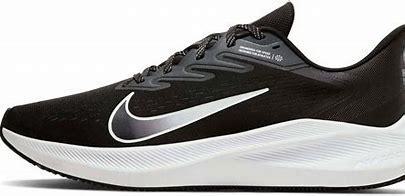
Brand: Nike
Model: Air Zoom Winflo 7